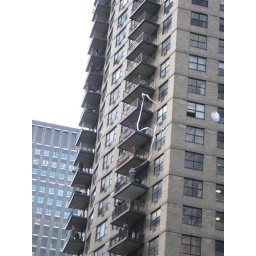
People began flying toilet paper off the balconies. One guy got an entire roll of toilet paper unfurled in the air.